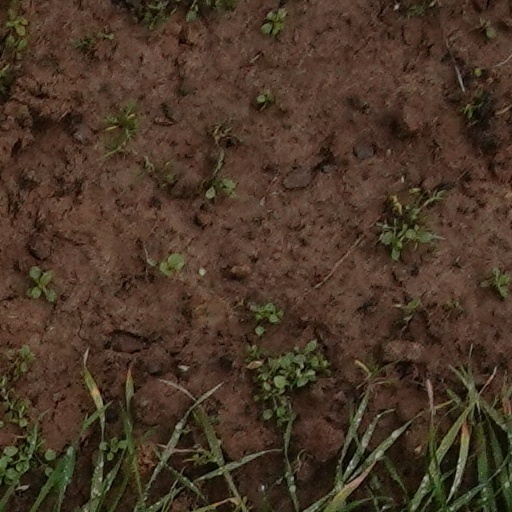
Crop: wheat